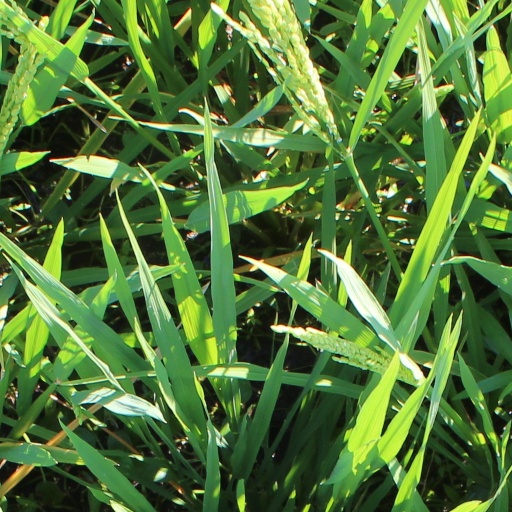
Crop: rice